Lewis Mound Group

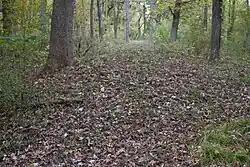

The Lewis Mound Group (47-Da-74) is a set of prehistoric Native American burial mounds in the village of McFarland, Dane County, Wisconsin, southeast of Madison. Created by late Woodland people overlooking the eastern shore of Lake Waubesa, they include a bear effigy, a hook-shaped mound, and some geometric shapes. They are visible from public trails in Indian Mound Park, which is owned by the village, just west of Indian Mound Middle School. The site was listed on the National Register of Historic Places in 1984.